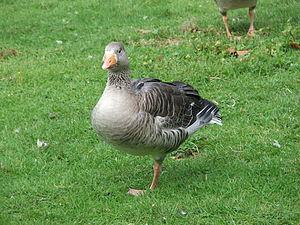
L’Oie cendrée est une espèce d'oiseau appartenant à la famille des Anatidae et à la sous-famille des Anserinae. Elle est l'espèce type du genre Anser. On regroupe dans l'espèce les populations d'individus sauvages, les individus des races domestiques, mais aussi des individus marrons, c'est-à-dire domestiques mais revenus à la vie sauvage, ainsi que, dans une certaine mesure, les individus hybrides. De fait, cette espèce présente une vaste aire de répartition.